Hevajra

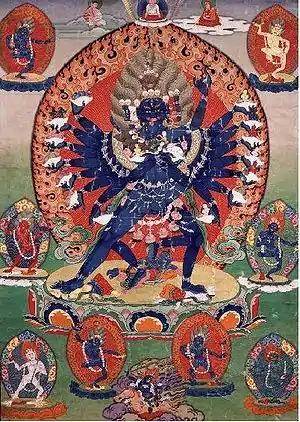
Hevajra and Nairātmyā, surrounded by a retinue of eight ḍākinīs. Marpa transmission.

Hevajra (Tibetan: ཀྱེའི་རྡོ་རྗེ་ kye'i rdo rje / kye rdo rje; Chinese: 喜金剛 Xǐ jīngāng /